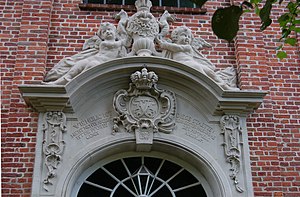
Uetersen / Historie / Under den danske krone
Sandstensrelief med Frederik V af Danmark og Norges kronede spejlmonogram samt årstallet 1748. Uetersen klosterkirke.
Sandstensrelief med Frederik V af Danmark og Norges kronede spejlmonogram samt årstallet 1748. Fra Yttersen (Uetersen) klosterkirkes nordportal
Uetersen er en by i det nordlige Tyskland med ca 17.800 indbyggere, beliggende under Kreis Pinneberg i Slesvig-Holsten. Den ligger 30 km nordvest for Hamborg ved den lille flod Pinnau, tæt ved Elben. Det ældste slot i Uetersen, blev bygget omkring 1150.